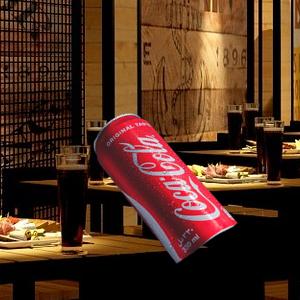
Label: cans